Talbiya

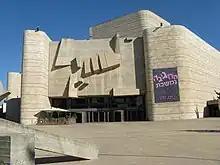

The Jerusalem Theatre, also known as the Jerusalem Centre for the Performing Arts, is a prominent cultural venue featuring multiple performance spaces, including the Sherover Theatre, Henry Crown Symphony Hall, Rebecca Crown Auditorium, and the Little Theatre. Established in 1971, it serves as a hub for cultural events in the capital.